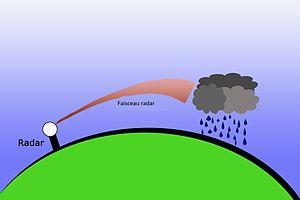
Effet de la super-réfraction dans une atmosphère non standard sur le faisceau radar qui peut voir au-delà de l'horizon car le faisceau se recourbe vers le sol (ex. inversion de température
La propagation anormale est la transmission des ondes électromagnétiques dans l'atmosphère terrestre quand l'énergie est réfractée selon une trajectoire autre que celle normale par des discontinuités de densité à un ou plusieurs niveaux de l'atmosphère terrestre. Elle résulte d'une distribution verticale inhabituelle de la température et de l'humidité. Elle est la cause des mirages, de problèmes de télécommunications et de faux échos sur les radars.
L’horizon-radar est le lieu géométrique des points où les rayons issus d'une antenne radar sont tangents à la surface terrestre. Une cible qui se trouve à une distance à l’inférieur de la portée maximale du radar mais sous l’horizon du radar ne pourra donc pas être détectée, elle se trouve dans la « zone d’ombre ».
Un radar météorologique est un type de radar utilisé en météorologie pour repérer les précipitations, calculer leur déplacement et déterminer leur type. La structure tridimensionnelle des données obtenues permet également d'inférer les mouvements des précipitations dans les nuages et ainsi de repérer ceux qui pourraient causer des dommages. Enfin, en se servant des précipitations comme traceurs, on peut en déduire la direction radiale et la vitesse des vents dans la basse atmosphère.
Une couche d'inversion est une couche d'air dont le gradient de température est positif, c'est-à-dire que celle-ci croît avec l'altitude. En effet, dans la troposphère la température de l'air diminue normalement avec l'altitude, d'environ 6,5 °C par 1 000 m.